Tildipirosin

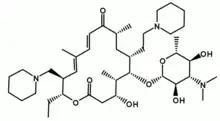

Tildipirosin, sold under the brand name Zuprevo, is a macrolide antibiotic used in pigs and cattle.